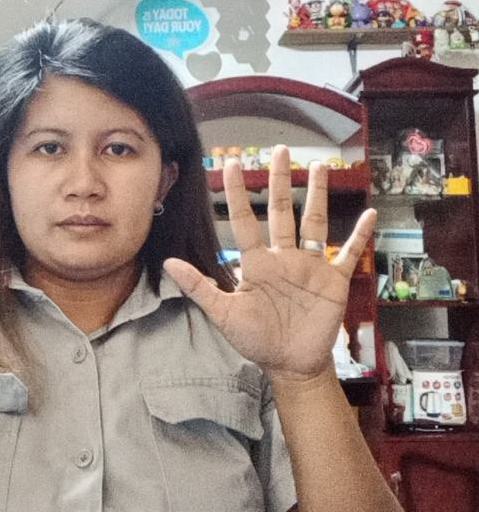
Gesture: palm